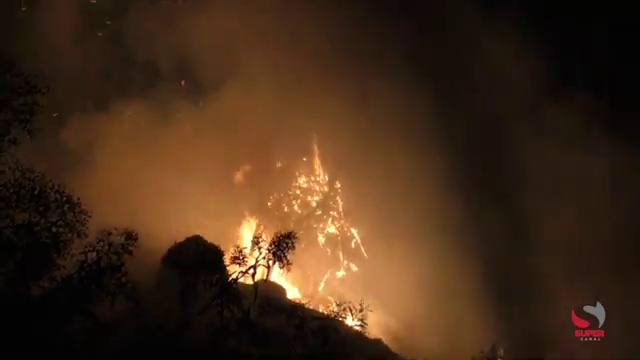
Fire: yes
Smoke: yes